Jozef IJsewijn

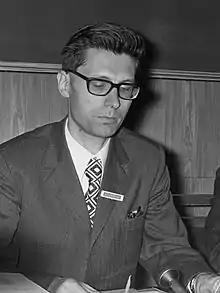
Jozef IJsewijn (1973)

Jozef A. M. K. IJsewijn (Zwijndrecht, 30 December 1932 – Leuven, 27 November 1998) was a Belgian Latinist. He studied classical philology at the Katholieke Universiteit Leuven, where he became a professor in 1967. An authority on Neo-Latin literature (Latin texts since the beginning of humanism in the 14th century), IJsewijn has been called "the founding father of modern neo-Latin studies". In 1980, he was awarded the Francqui Prize on Human Sciences. A collection of essays in his memory was published in 2000.